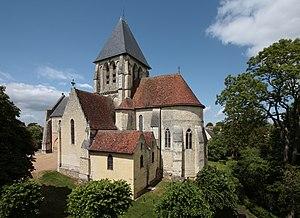
La collégiale Saint-Martin de Trôo (Loir-et-Cher, France).
La collégiale Saint-Martin est une église catholique située à Trôo, en France.
Petites Cités de caractère de France est une association française loi de 1901 qui décerne le label non-officiel touristique Petite Cité de caractère.
Cet article recense les monuments historiques de Loir-et-Cher, en France.